Panel buildings in Russia

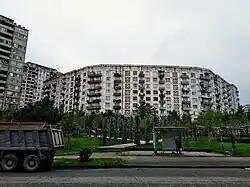
In Varketili district of Tbilisi the mainstay of the apartment buildings are Brezhnevka buildings

A brezhnevka, (Ru:Брежневка) is a panel or brick apartment building that was built in the Soviet Union from 1960–1980 under the leadership of Leonid Brezhnev, after whom the building type is named. The brezhnevka originated because of a desire for an update to the khrushchevka. As the needs of the population increased, so did the need to build updated housing. There are about 40 series of the brezhnevka. Common nine story versions are referred to as 'девятиэтажка' ('devyatietazhka', literally 'nine-storeyer').